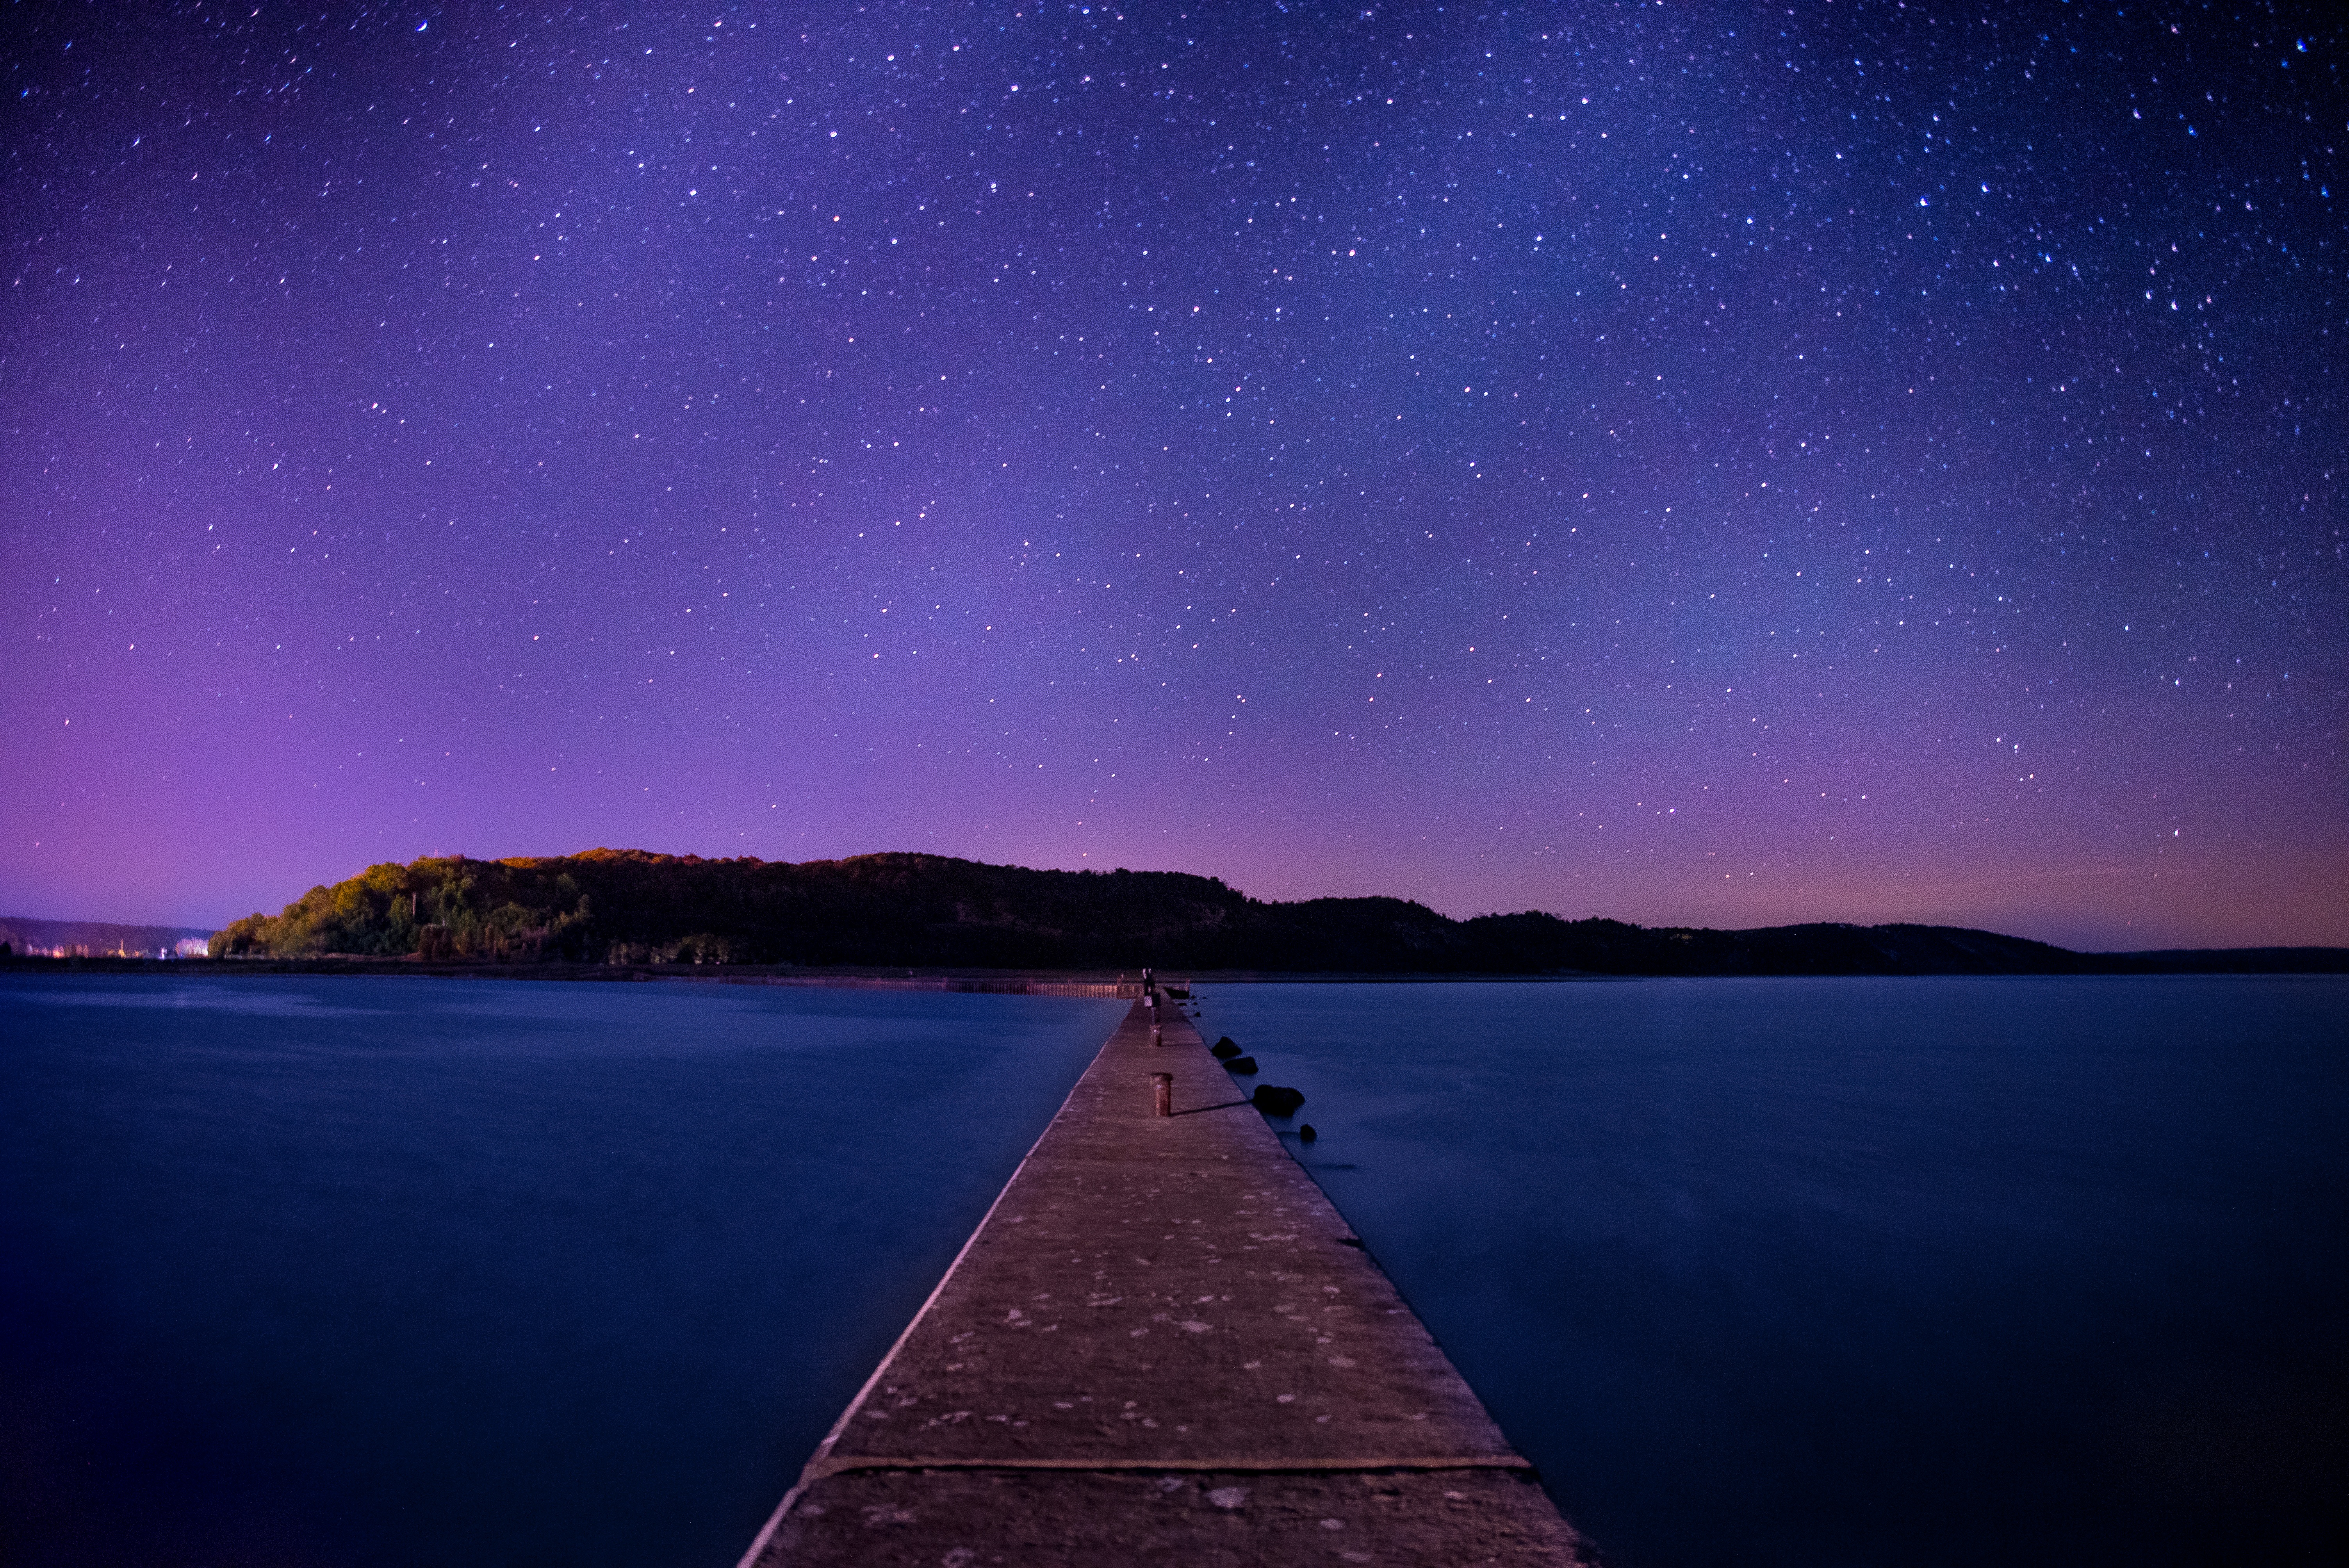
sea, water, horizon, silhouette, sky, night, star, dawn, atmosphere, dusk, reflection, aurora, moonlight, astronomy, astronomical object